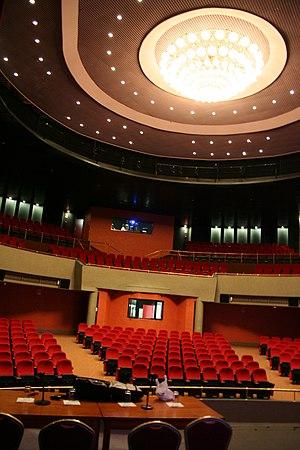
L'interieur du théâtre Maestro Álvarez Alonso de Martos